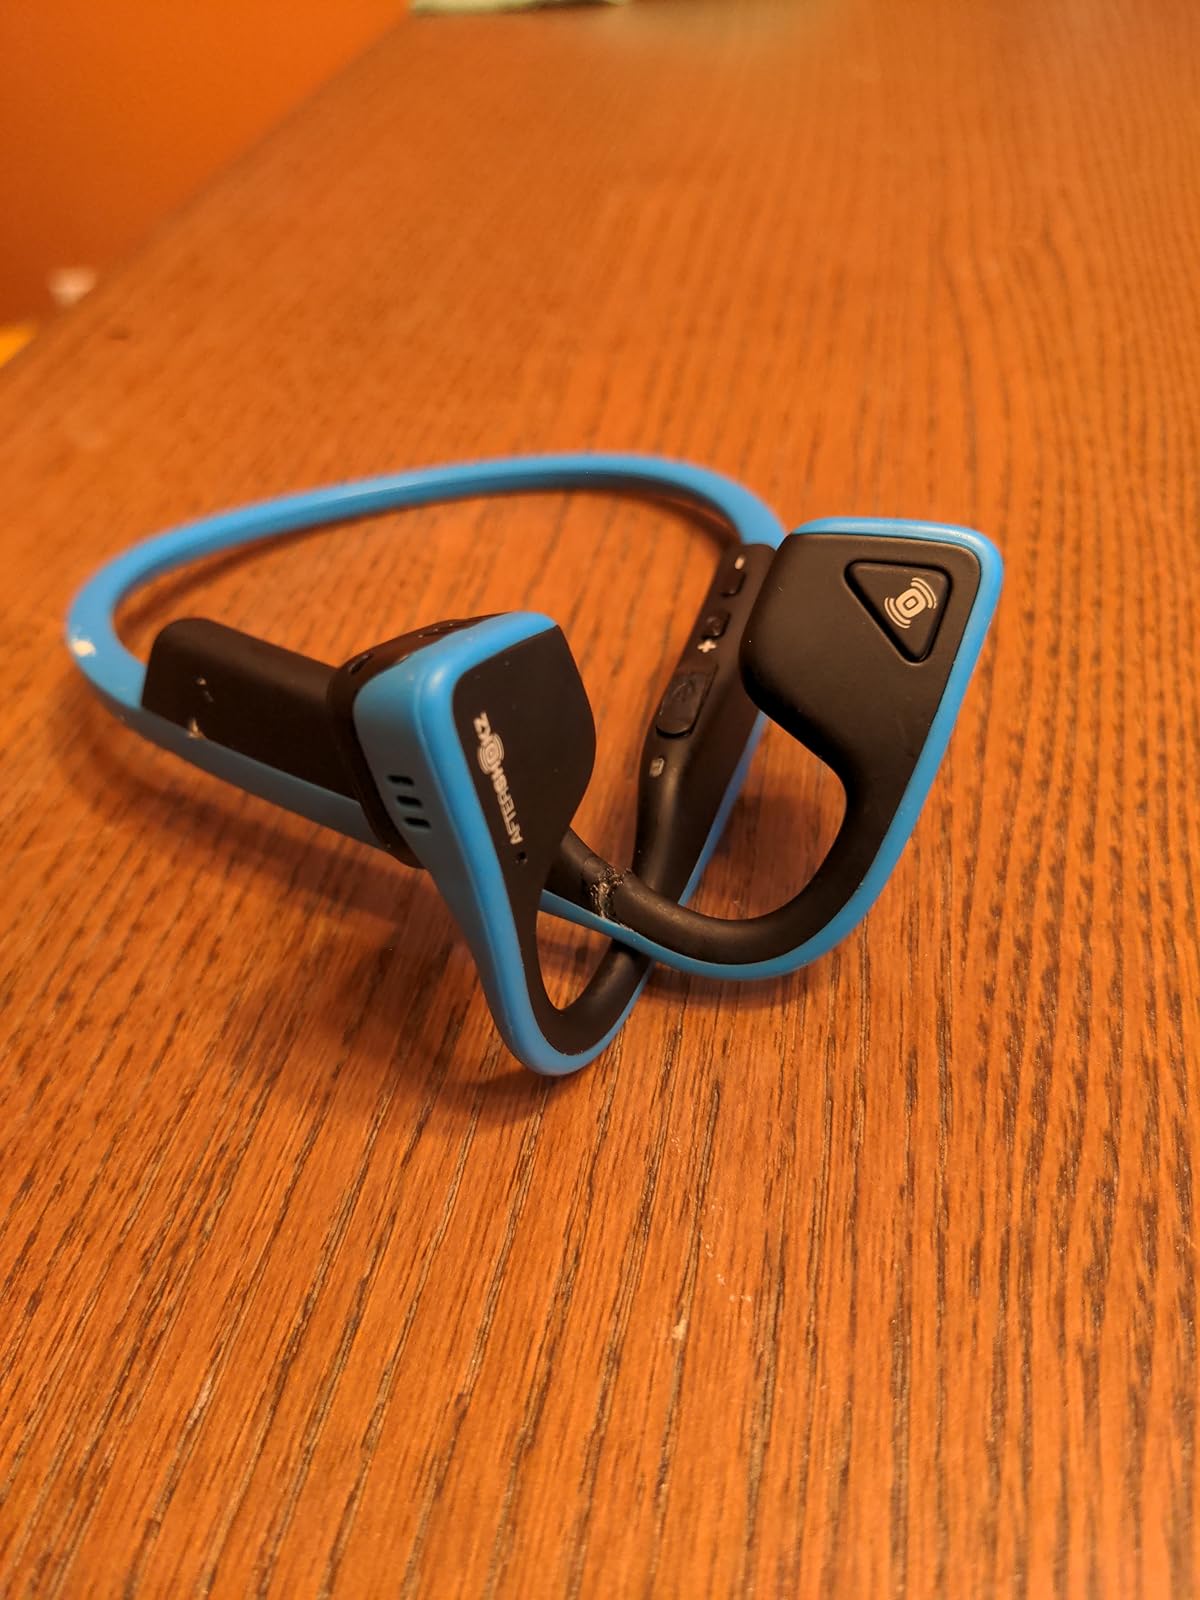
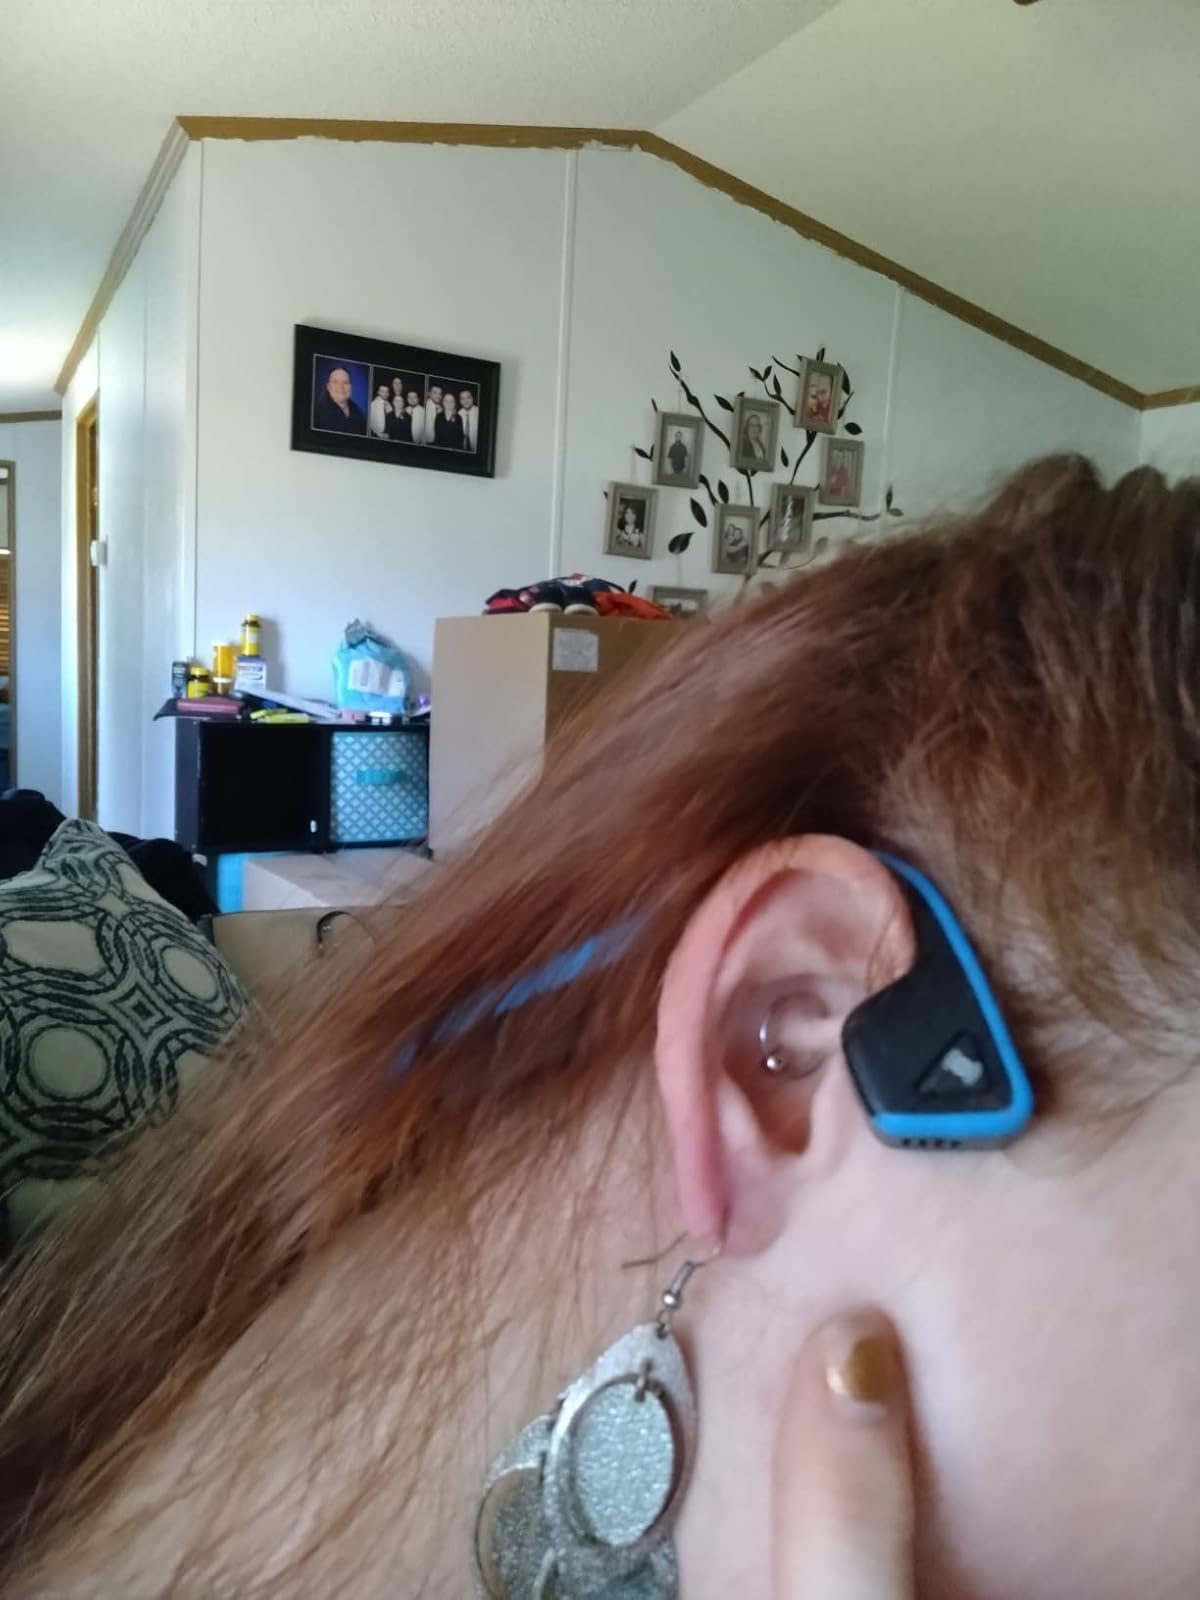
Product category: headphones
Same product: yes